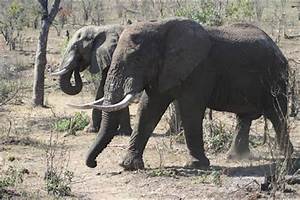
Label: elefante